Ziaism

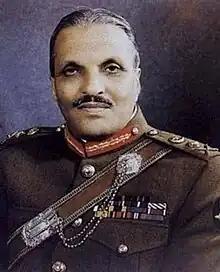
General Muhammad Zia-ul-Haq, whose policies became known as Ziaism

Ziaism is a political ideology implemented in Pakistan from 1978 to 1988 by Muhammad Zia-ul-Haq. The ideology endorses the idea of an Islamic state, influenced heavily by religion. It includes Islamic laws, islamization, industrialisation, privatization, militarism and authoritarianism. Zia and his doctrine are widely credited with making political Islam an influential movement within Pakistan, turning a relatively secular country into one that was based on Islamic law.